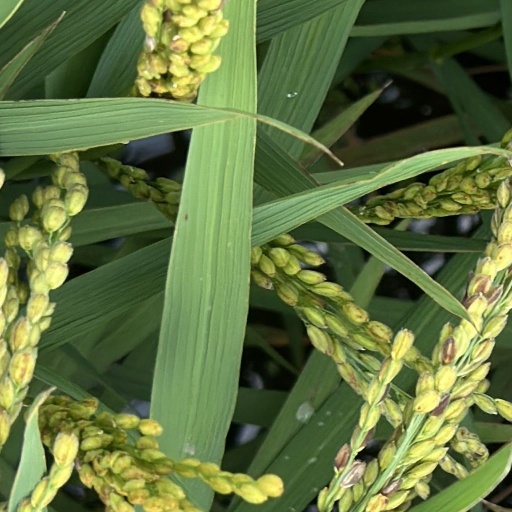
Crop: rice